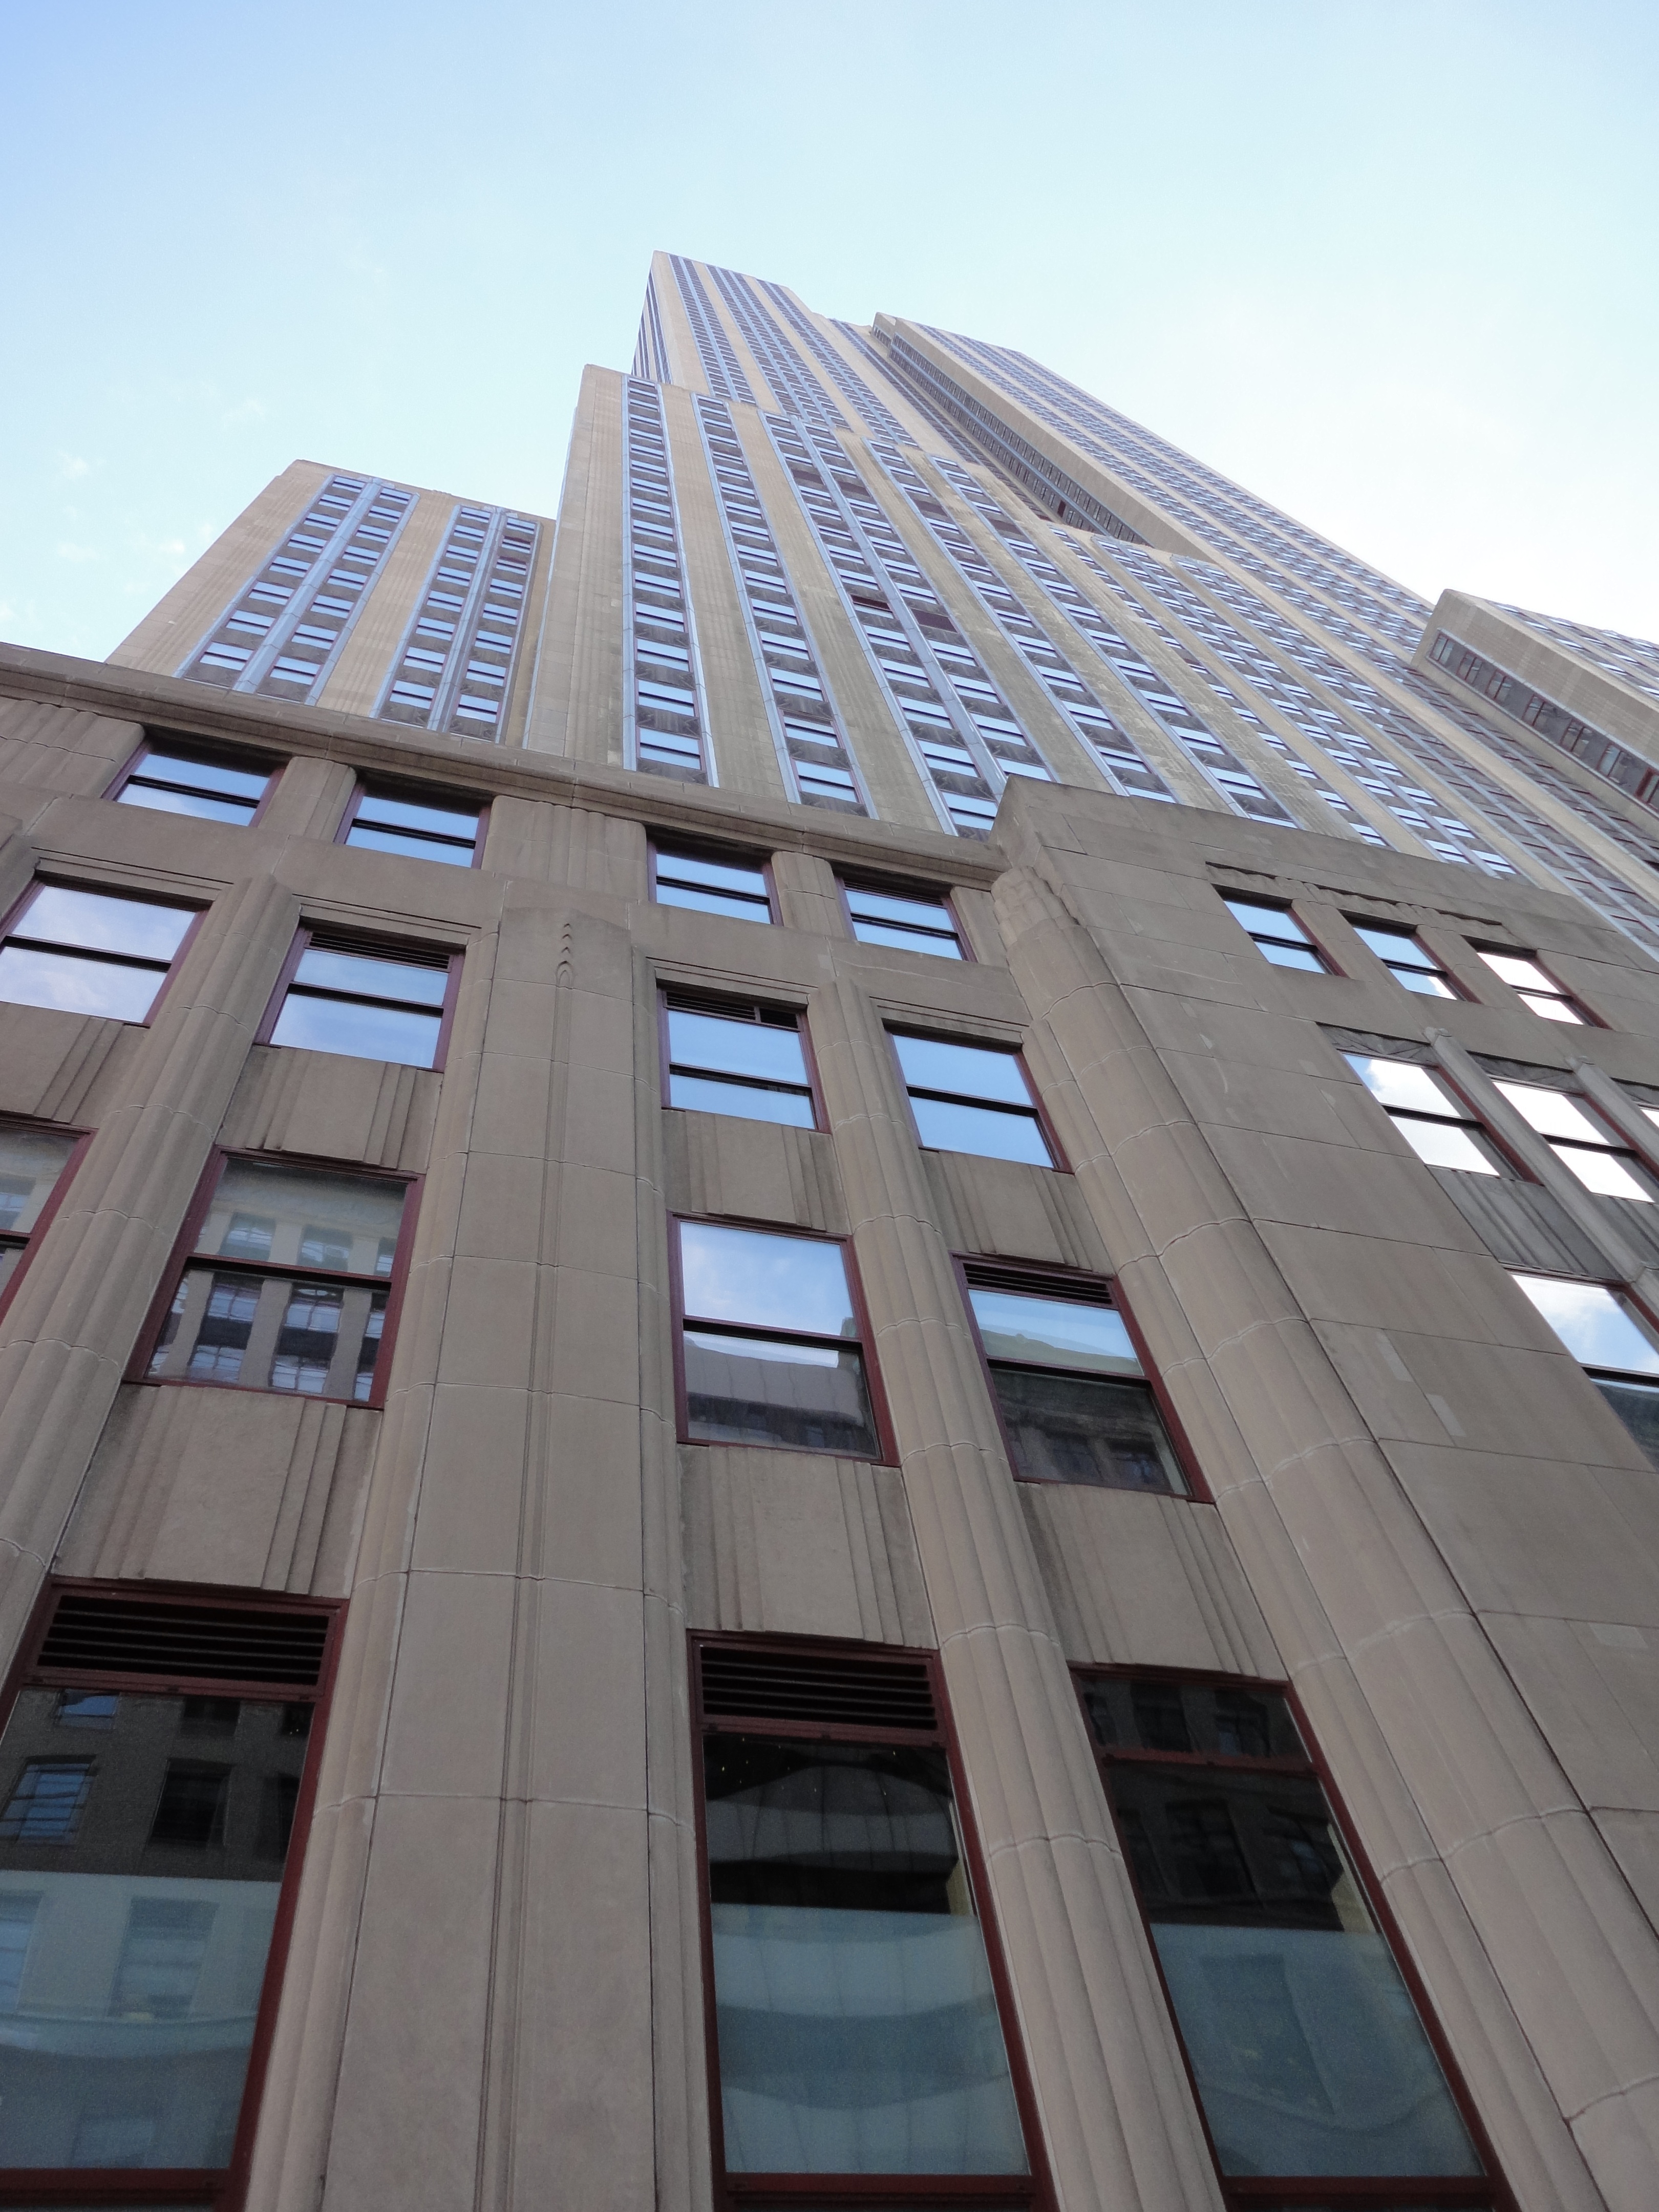
architecture, structure, roof, building, skyscraper, new york, downtown, line, tower, landmark, facade, stadium, empire state building, tower block, shape, daylighting, urban area